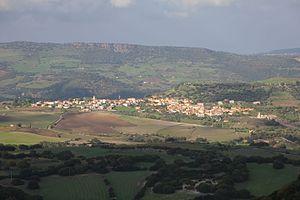
Martis est une commune italienne de la province de Sassari dans la région Sardaigne en Italie.